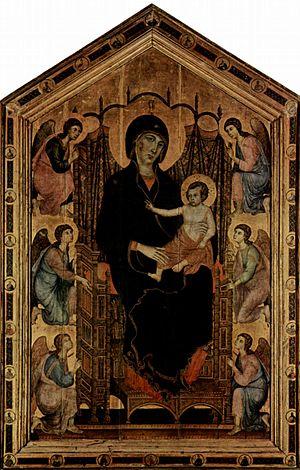
Cette page concerne l'année 1285 du calendrier julien.